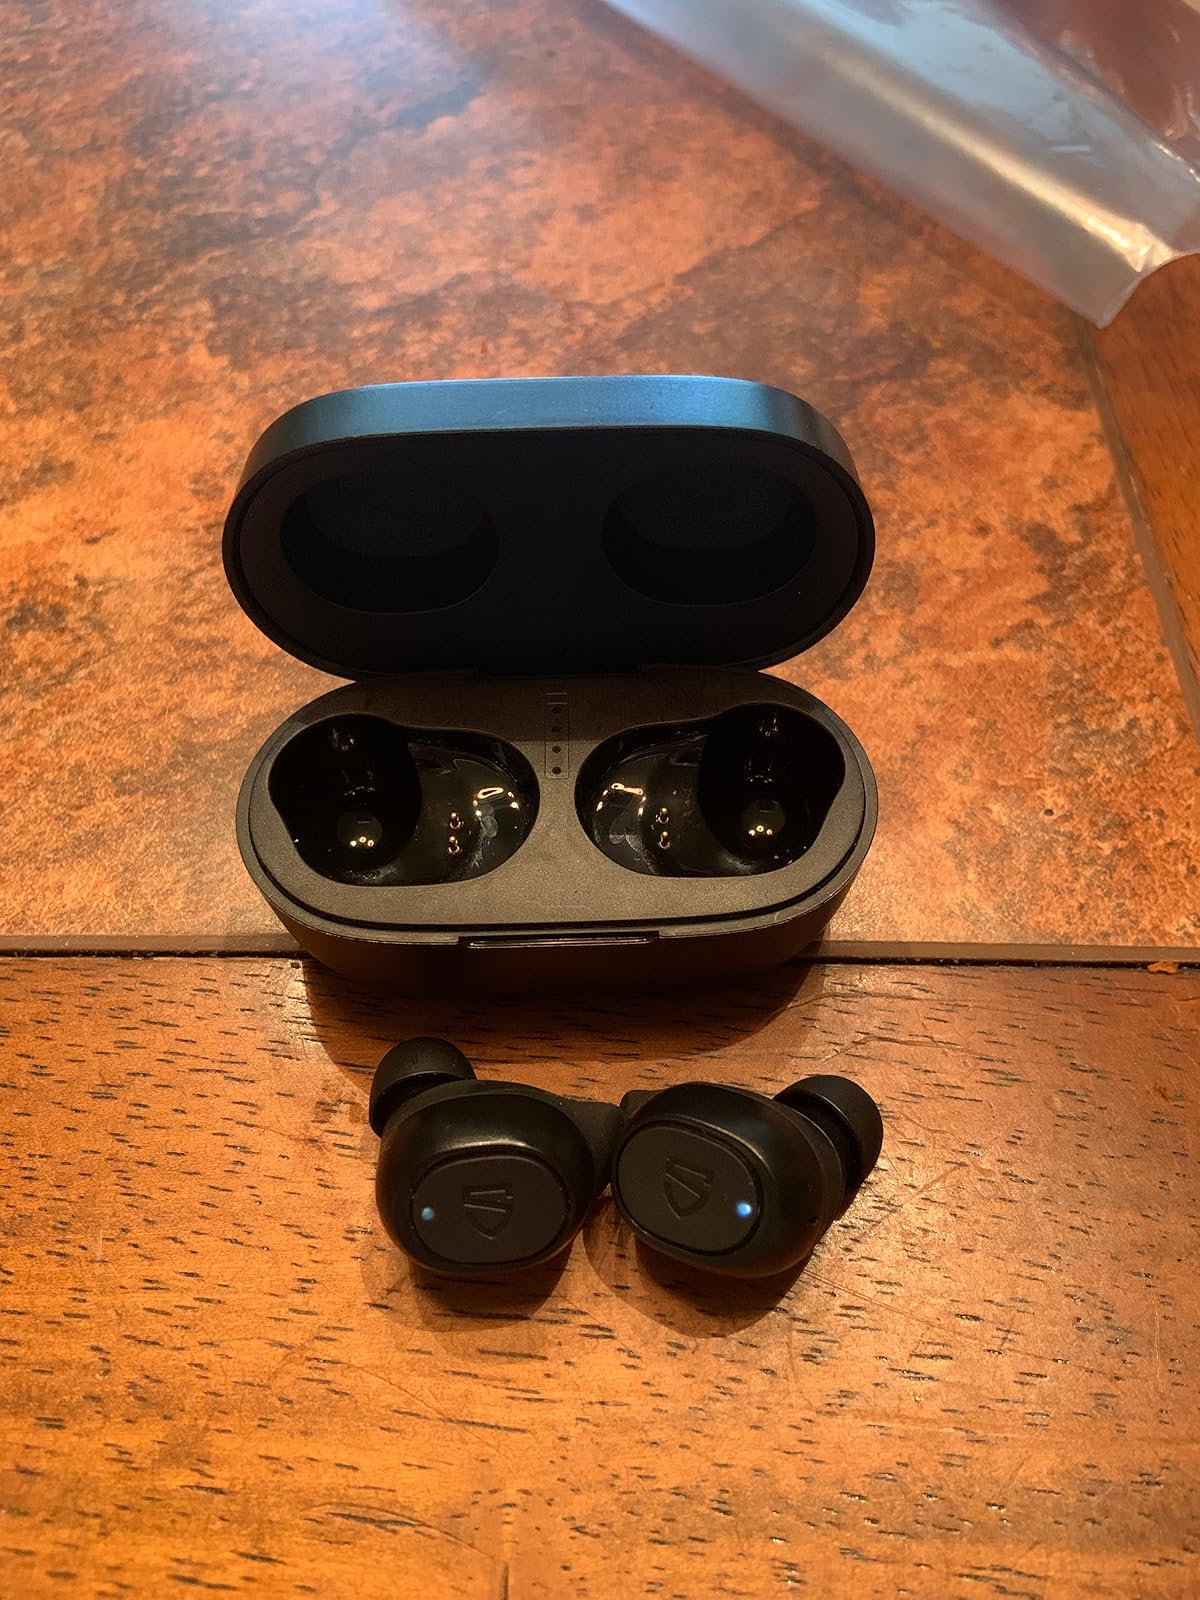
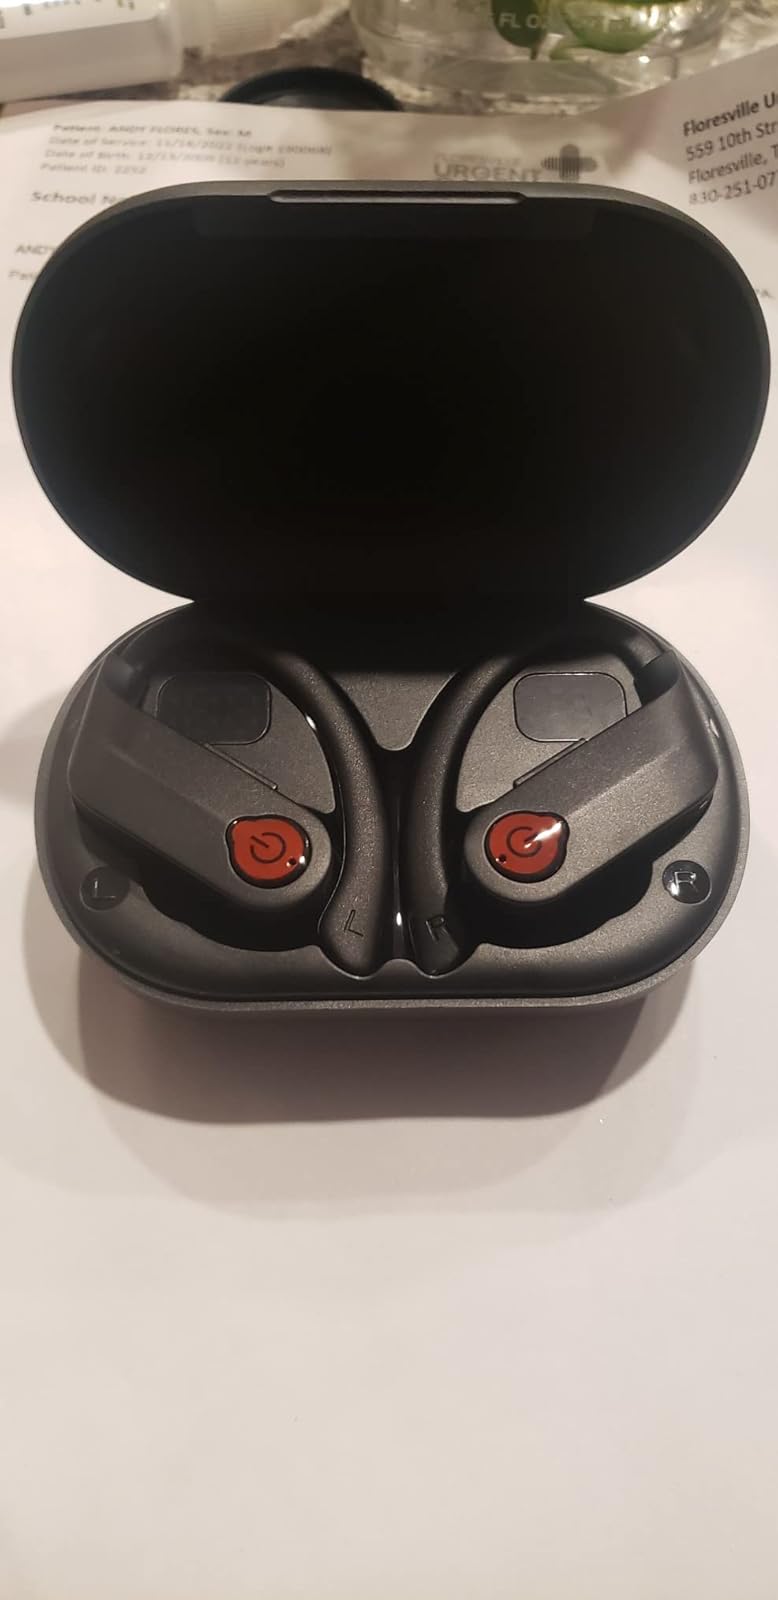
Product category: earbuds
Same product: no